Jeroen van Koningsbrugge

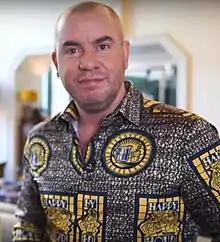
van Koningsbrugge (2019)

Jeroen van Koningsbrugge (born 3 September 1973) is a Dutch actor, comedian, singer, director and presenter. He was a member of the television programme "De Lama's" and together with his friend Dennis van de Ven he makes the satirical television shows "Neonletters" and "Draadstaal". Together with Van de Ven he has a band called "Jurk!".